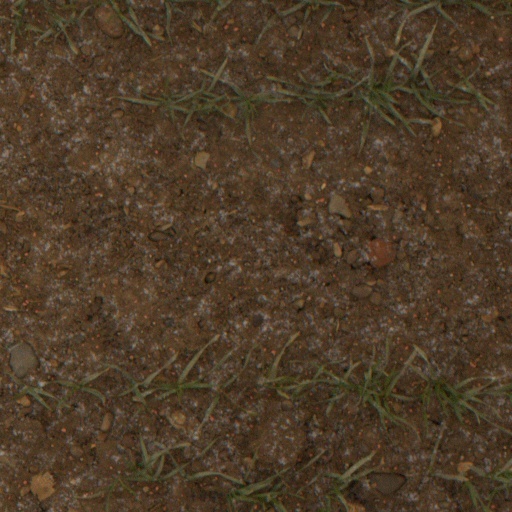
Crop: wheat